On Our Own Island

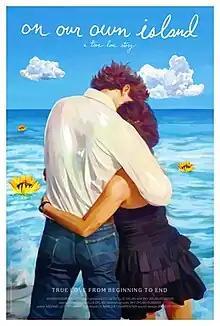

On Our Own Island is a 2021 American documentary film, co-directed by Ellie Dylan and Sky Dylan-Robbins. The film is a timeless true love story that chronicles the seasons of a relationship from its romantic beginnings through life’s final moments. The film premiered at the 2021 Sedona International Film Festival, where it won the Audience Award for Best Documentary Feature. It went on to win numerous awards and screen at film festivals across the United States and around the world.